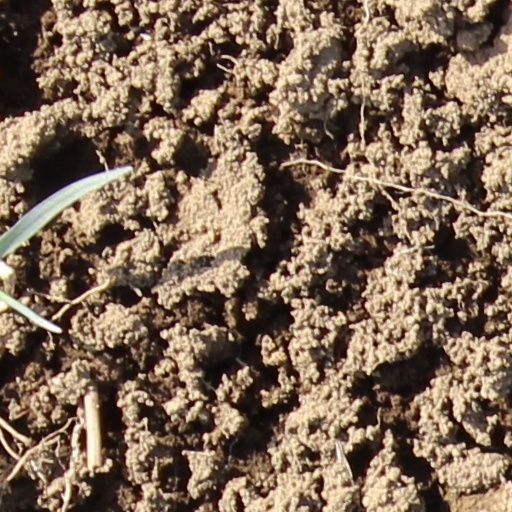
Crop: wheat